Sergey Burunov

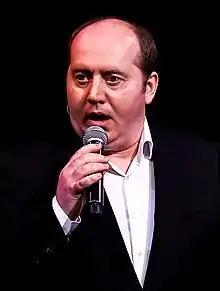
Sergey Burunov in May 2022

He has appeared in more than 60 films since 2002. Burunov is known for his performances in the parody TV show "Big Difference" and multiple works as a voice actor, especially known for being the official Russian voice of Leonardo DiCaprio (in 2004–2021), Adam Sandler (in 2008–2015) and Johnny Depp (in 2009–2018).